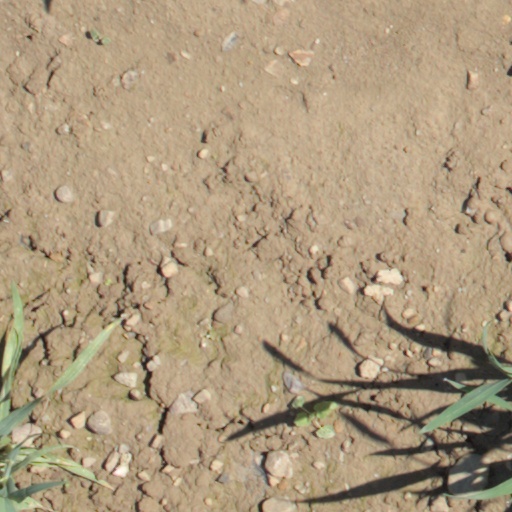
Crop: wheat